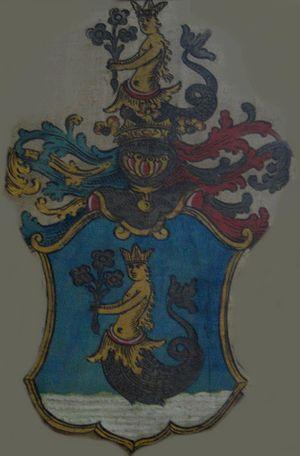
Blason de Mária Wesselényi de 1785 en l'Église réformée de ""Ulița Lupilor"" (Farkas utcai református templom), Cluj-Napoca/Kolozsvár, România"
Wesselényi est une ancienne famille aristocratique hongroise.